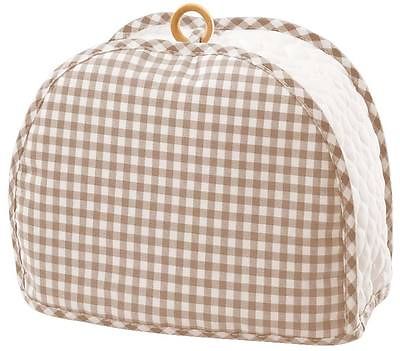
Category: toaster